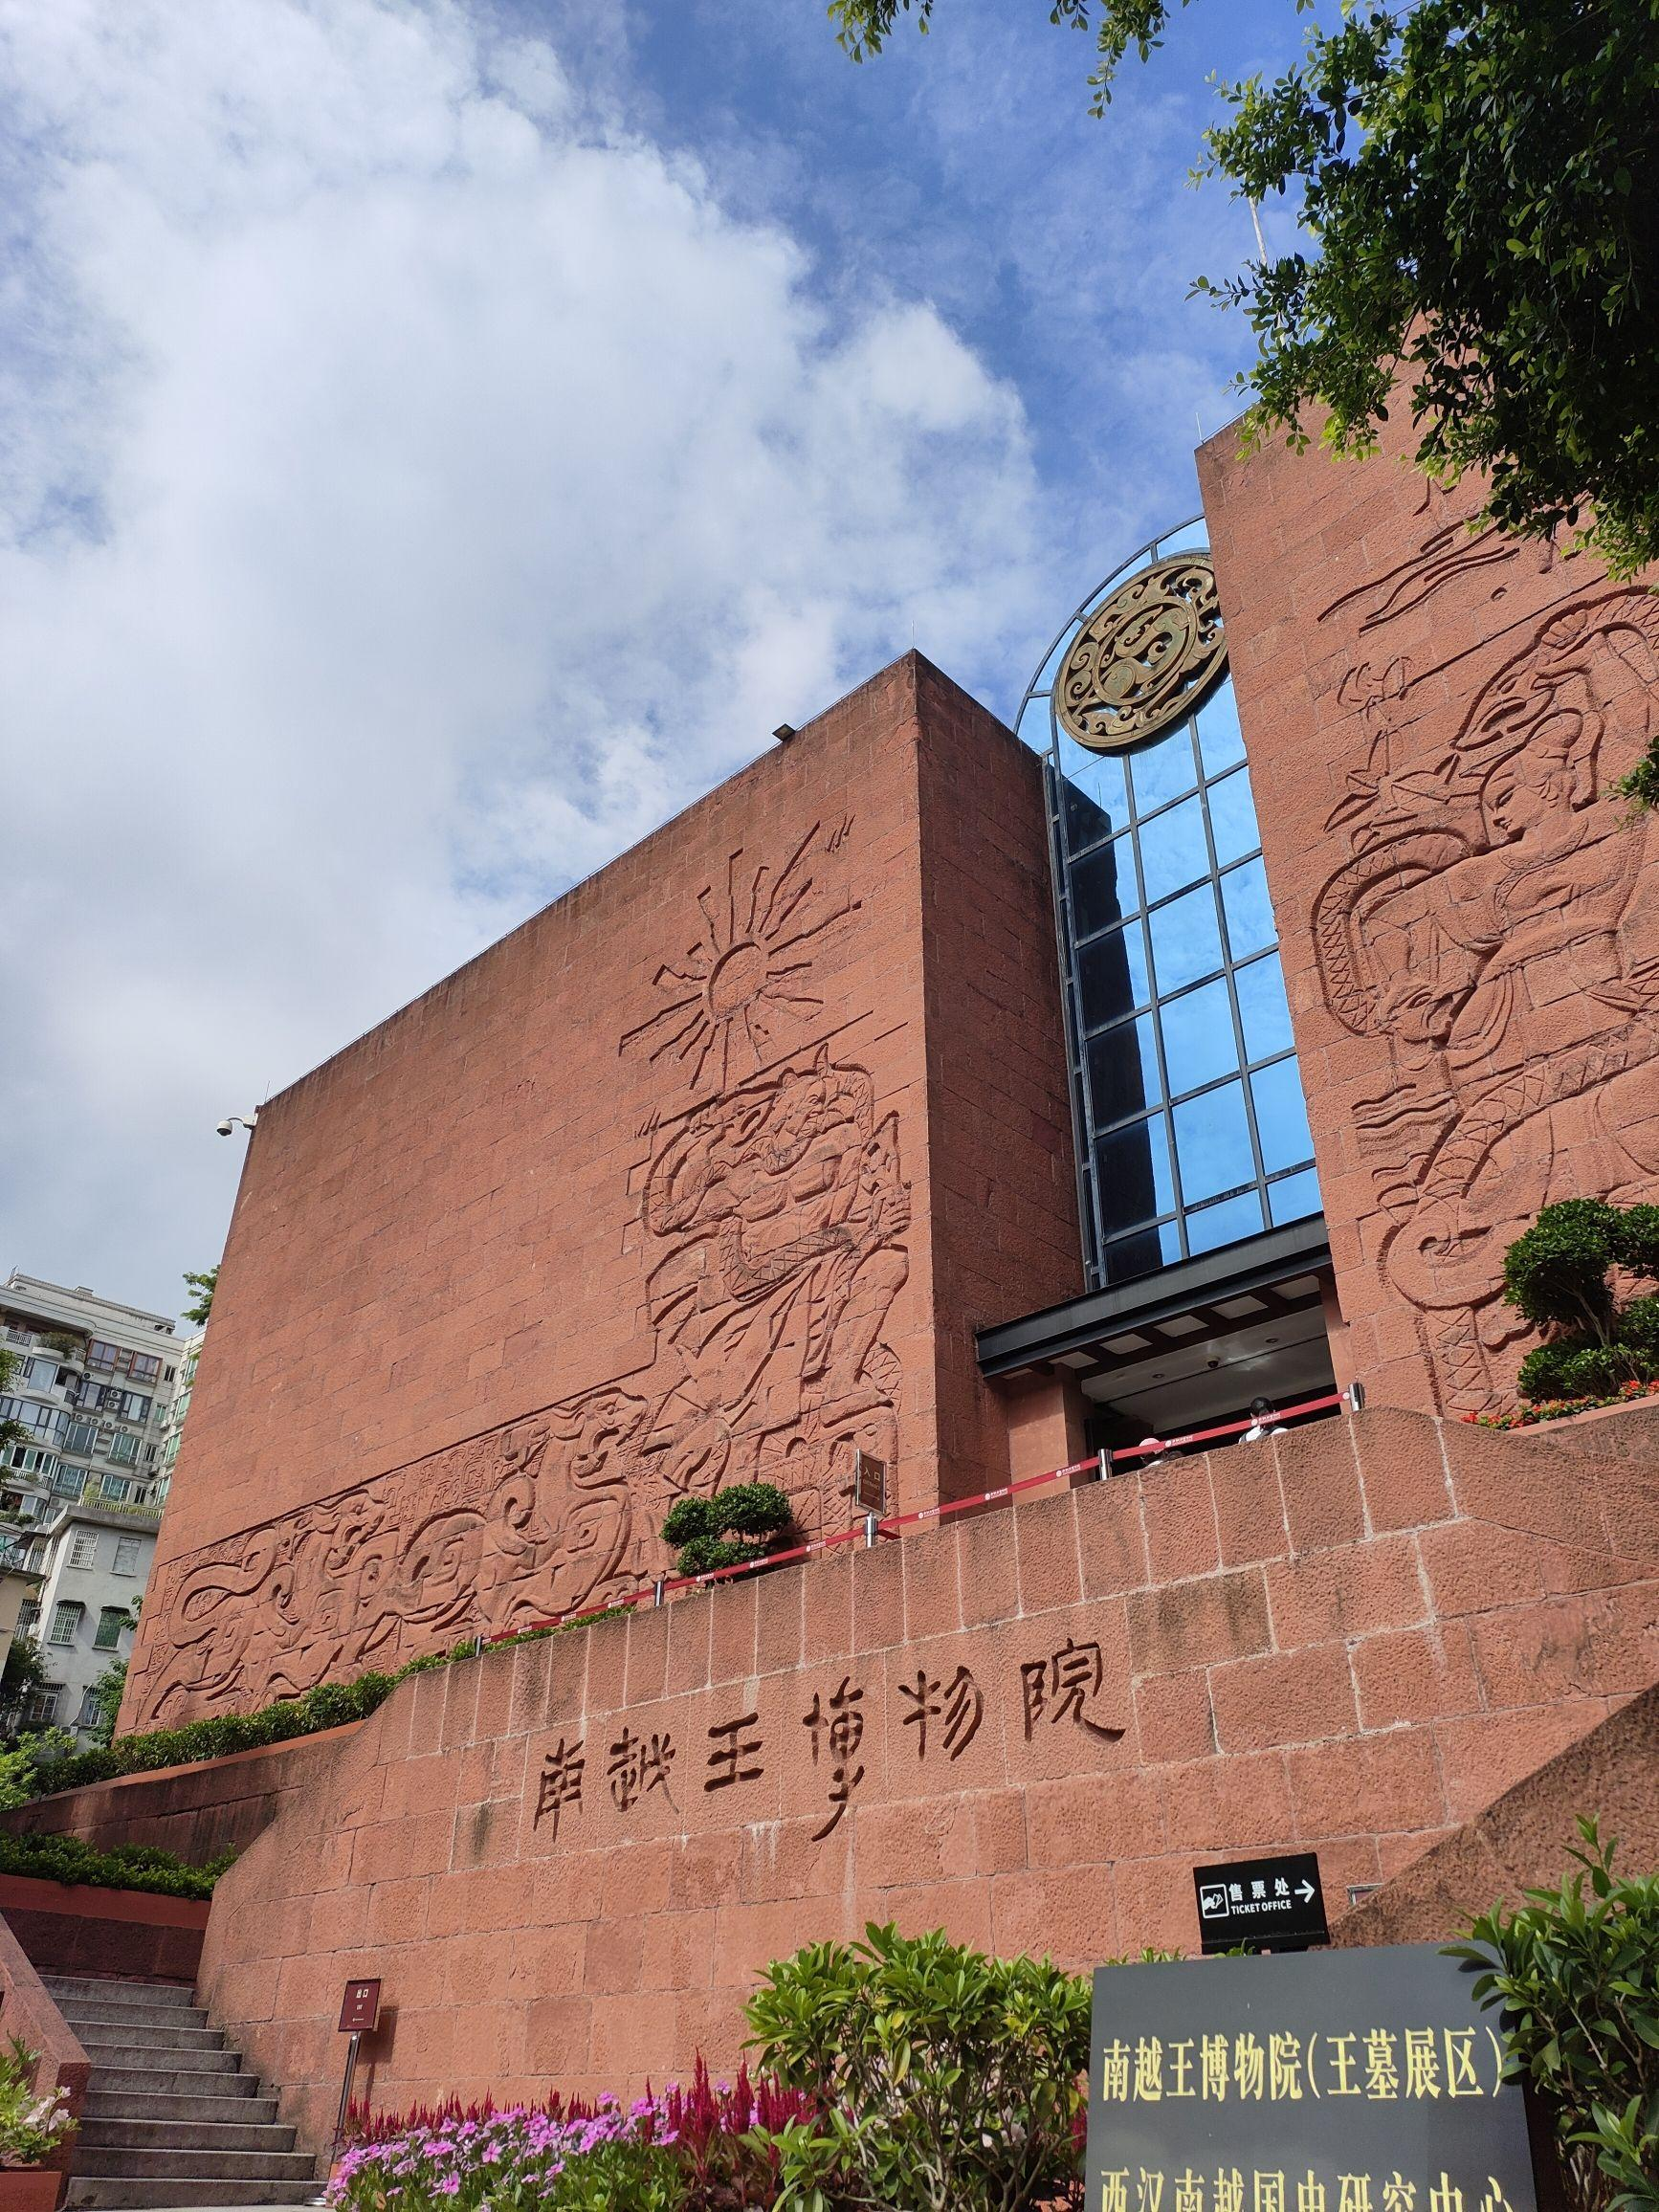
地标名称：南越王博物院(王宫展区)
所在城市：广州市·越秀区